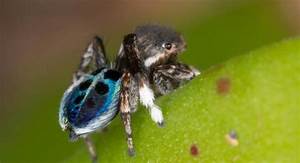
Label: spider